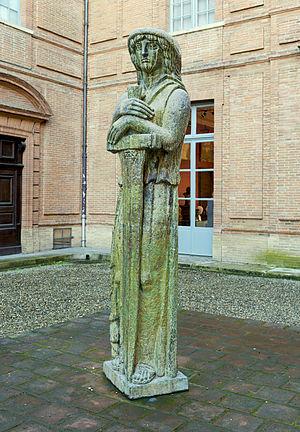
La bataille du Hartmannswillerkopf ou bataille du Vieil-Armand est une bataille de la Première Guerre mondiale. Elle a lieu du 19 janvier 1915 au 8 janvier 1916 sur le Hartmannswillerkopf, une montagne des Vosges située maintenant dans le département du Haut-Rhin, en Alsace, région française, mais à l'époque sur le territoire allemand.